Public housing estates in Tin Shui Wai

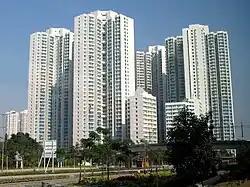
Tin Tsz Estate.

Tin Tsz Estate is a public housing estate in Tin Shui Wai. It has 4 residential buildings completed in 1997 and contains 3,400 rental flats of sizes ranging from 12.8 to 43.3m. Its authorized population is 9,400 in 2009.